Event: Typhoon Ruby
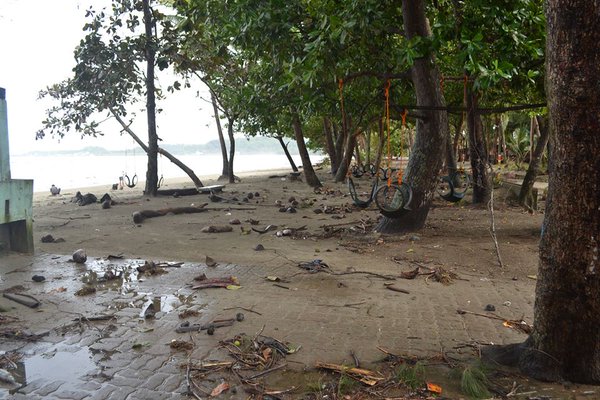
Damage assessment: damage